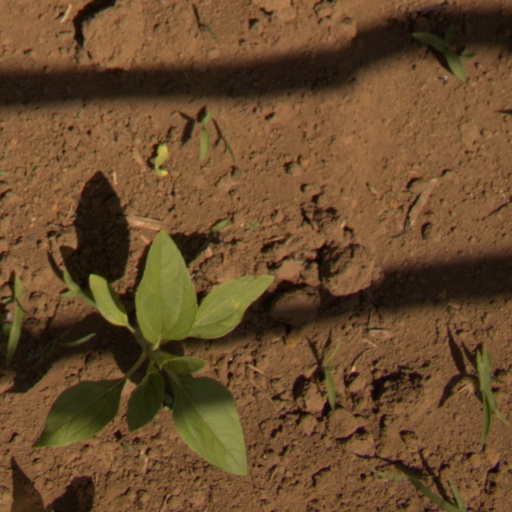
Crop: Jerusalem artichoke